Mick Wallace

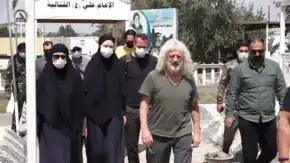
Clare Daly (left, in sunglasses) and Mick Wallace during their trip to Iraq in April 2021.

In April 2021, Wallace and Clare Daly were called "embarrassments to Ireland" by Fianna Fáil's Malcolm Byrne after the two MEPs travelled to Iraq and visited the headquarters of the Popular Mobilization Forces ("Hashed al-Shaabi"), an Iraqi militia supported by Iran. Byrne criticised them for meeting with a group that supports the oppression of gay people and accused them of being used as propaganda by the militia. Footage of their visit was used in a promotional video by the Popular Mobilization Forces.